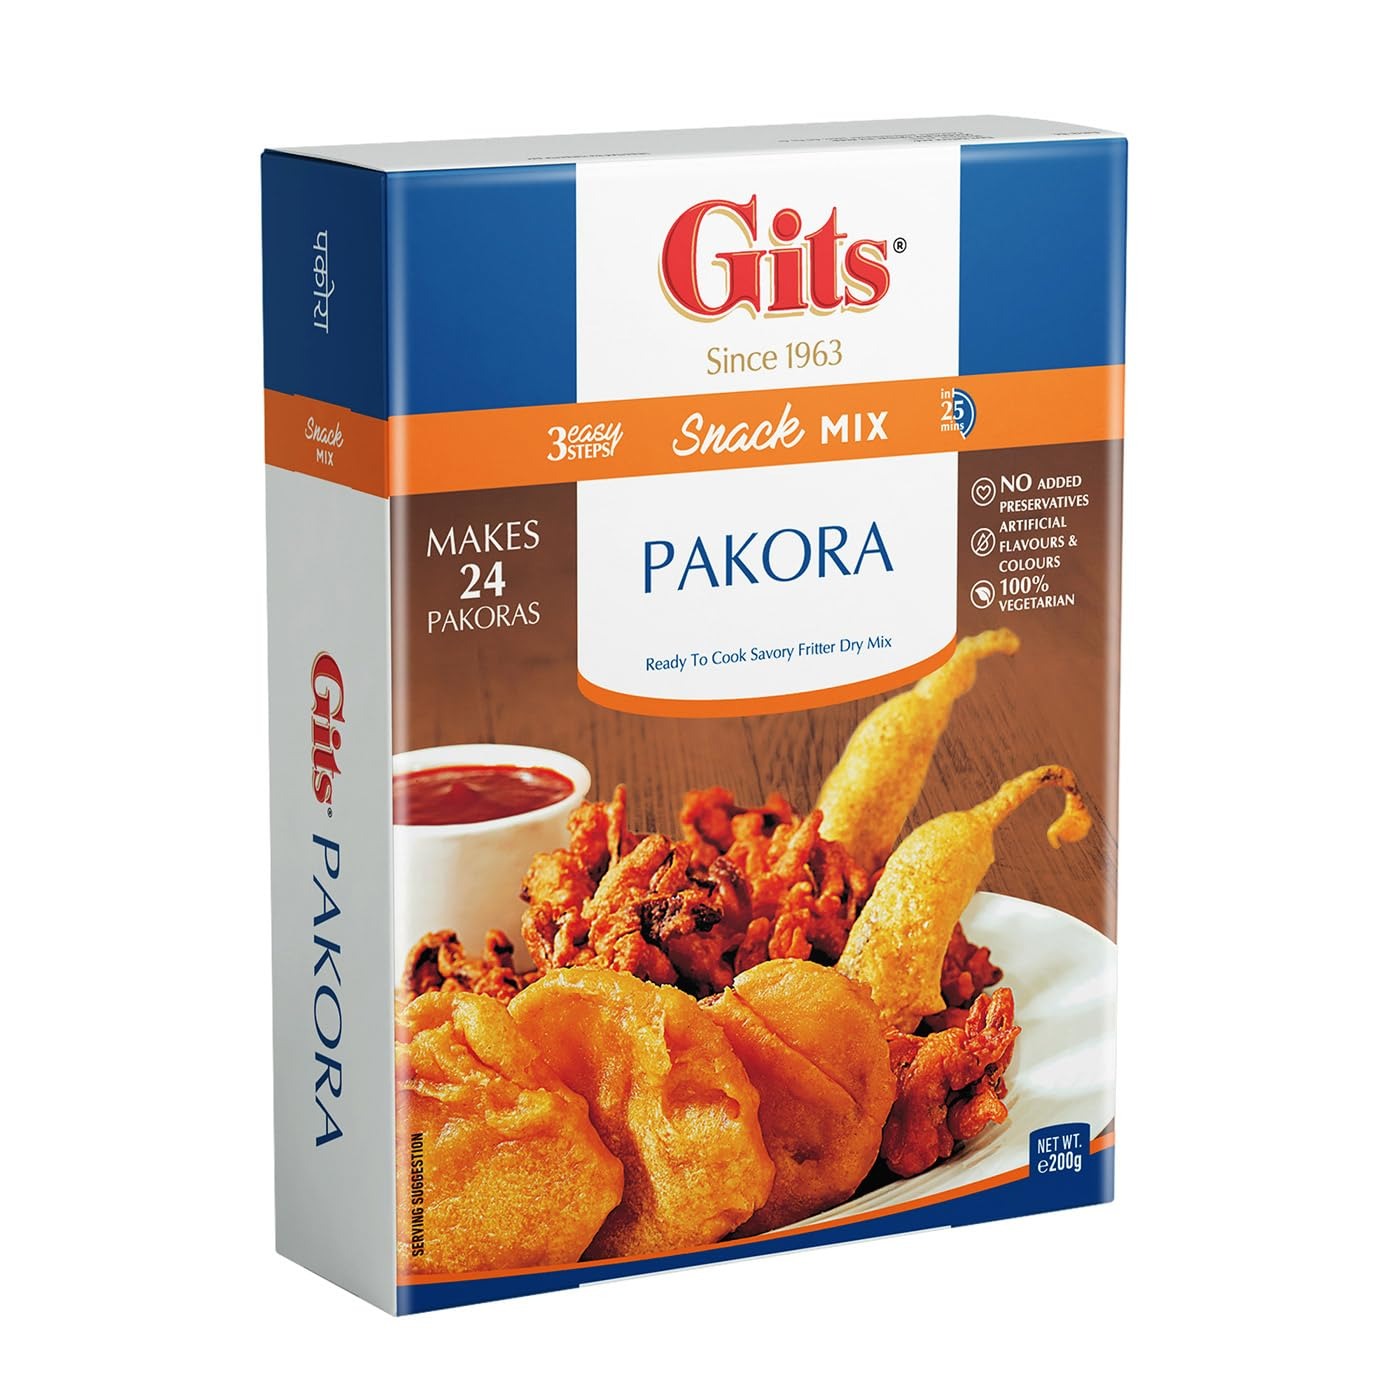
Item Name: Gits Pakora (7 Oz)
Bullet Point 1: Buy Local Market
Bullet Point 2: Brought to you by your local merchant
Bullet Point 3: Thank you for supporting your local community
Value: 1.0
Unit: Count

Price: 7.48